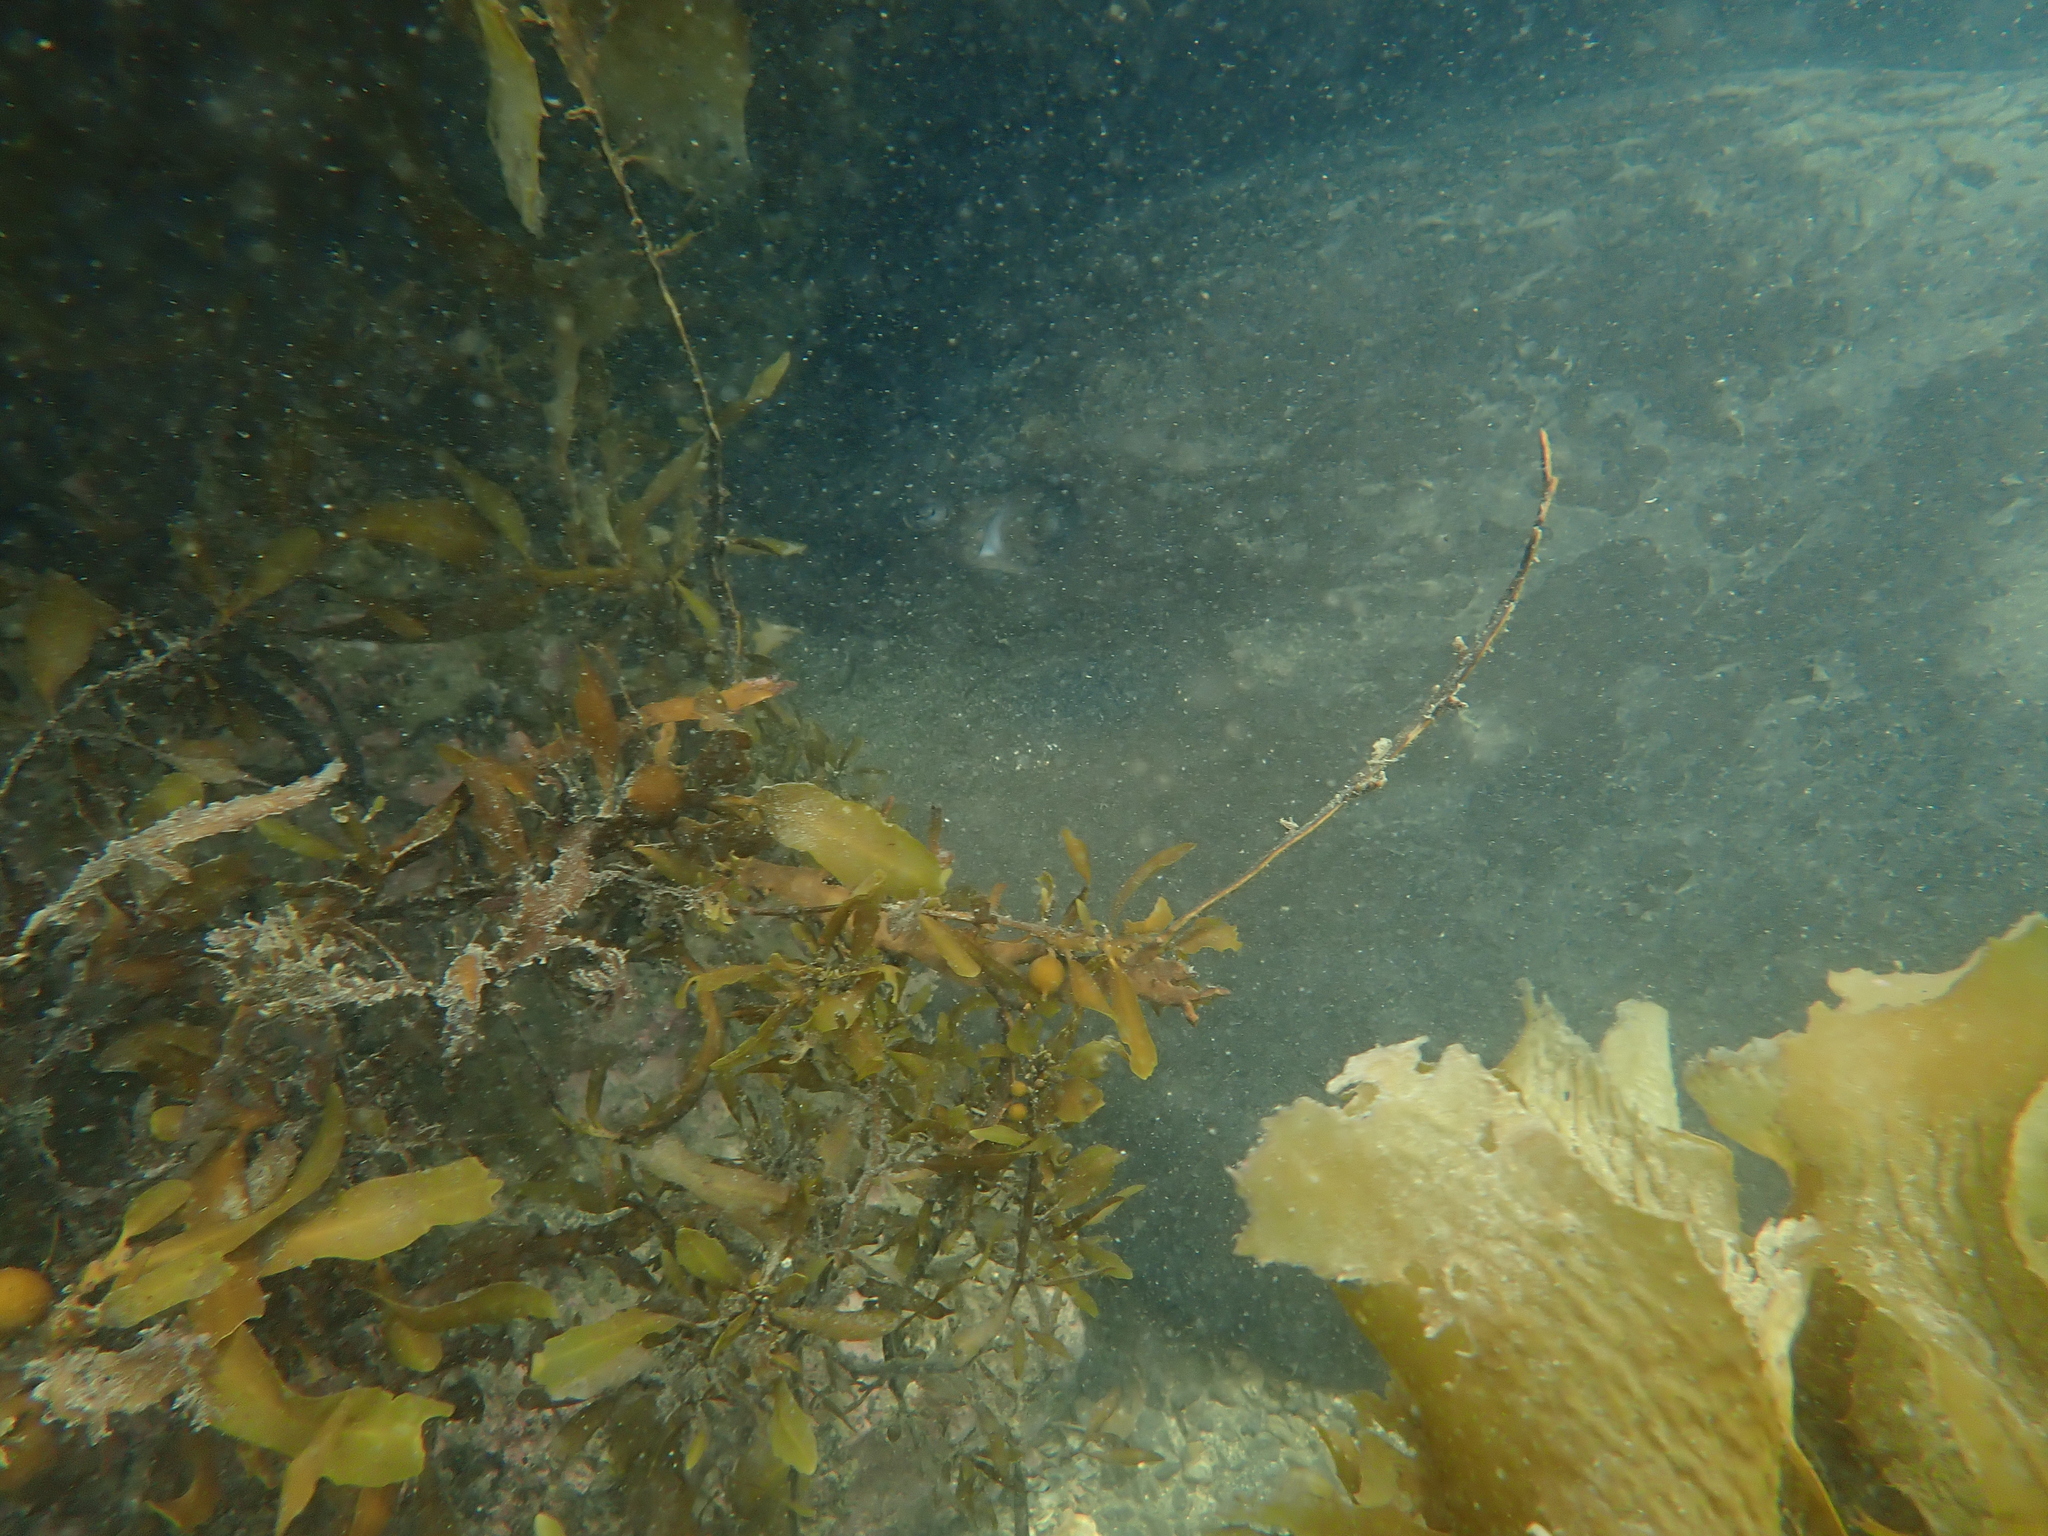
fish (species not among the labelled classes)